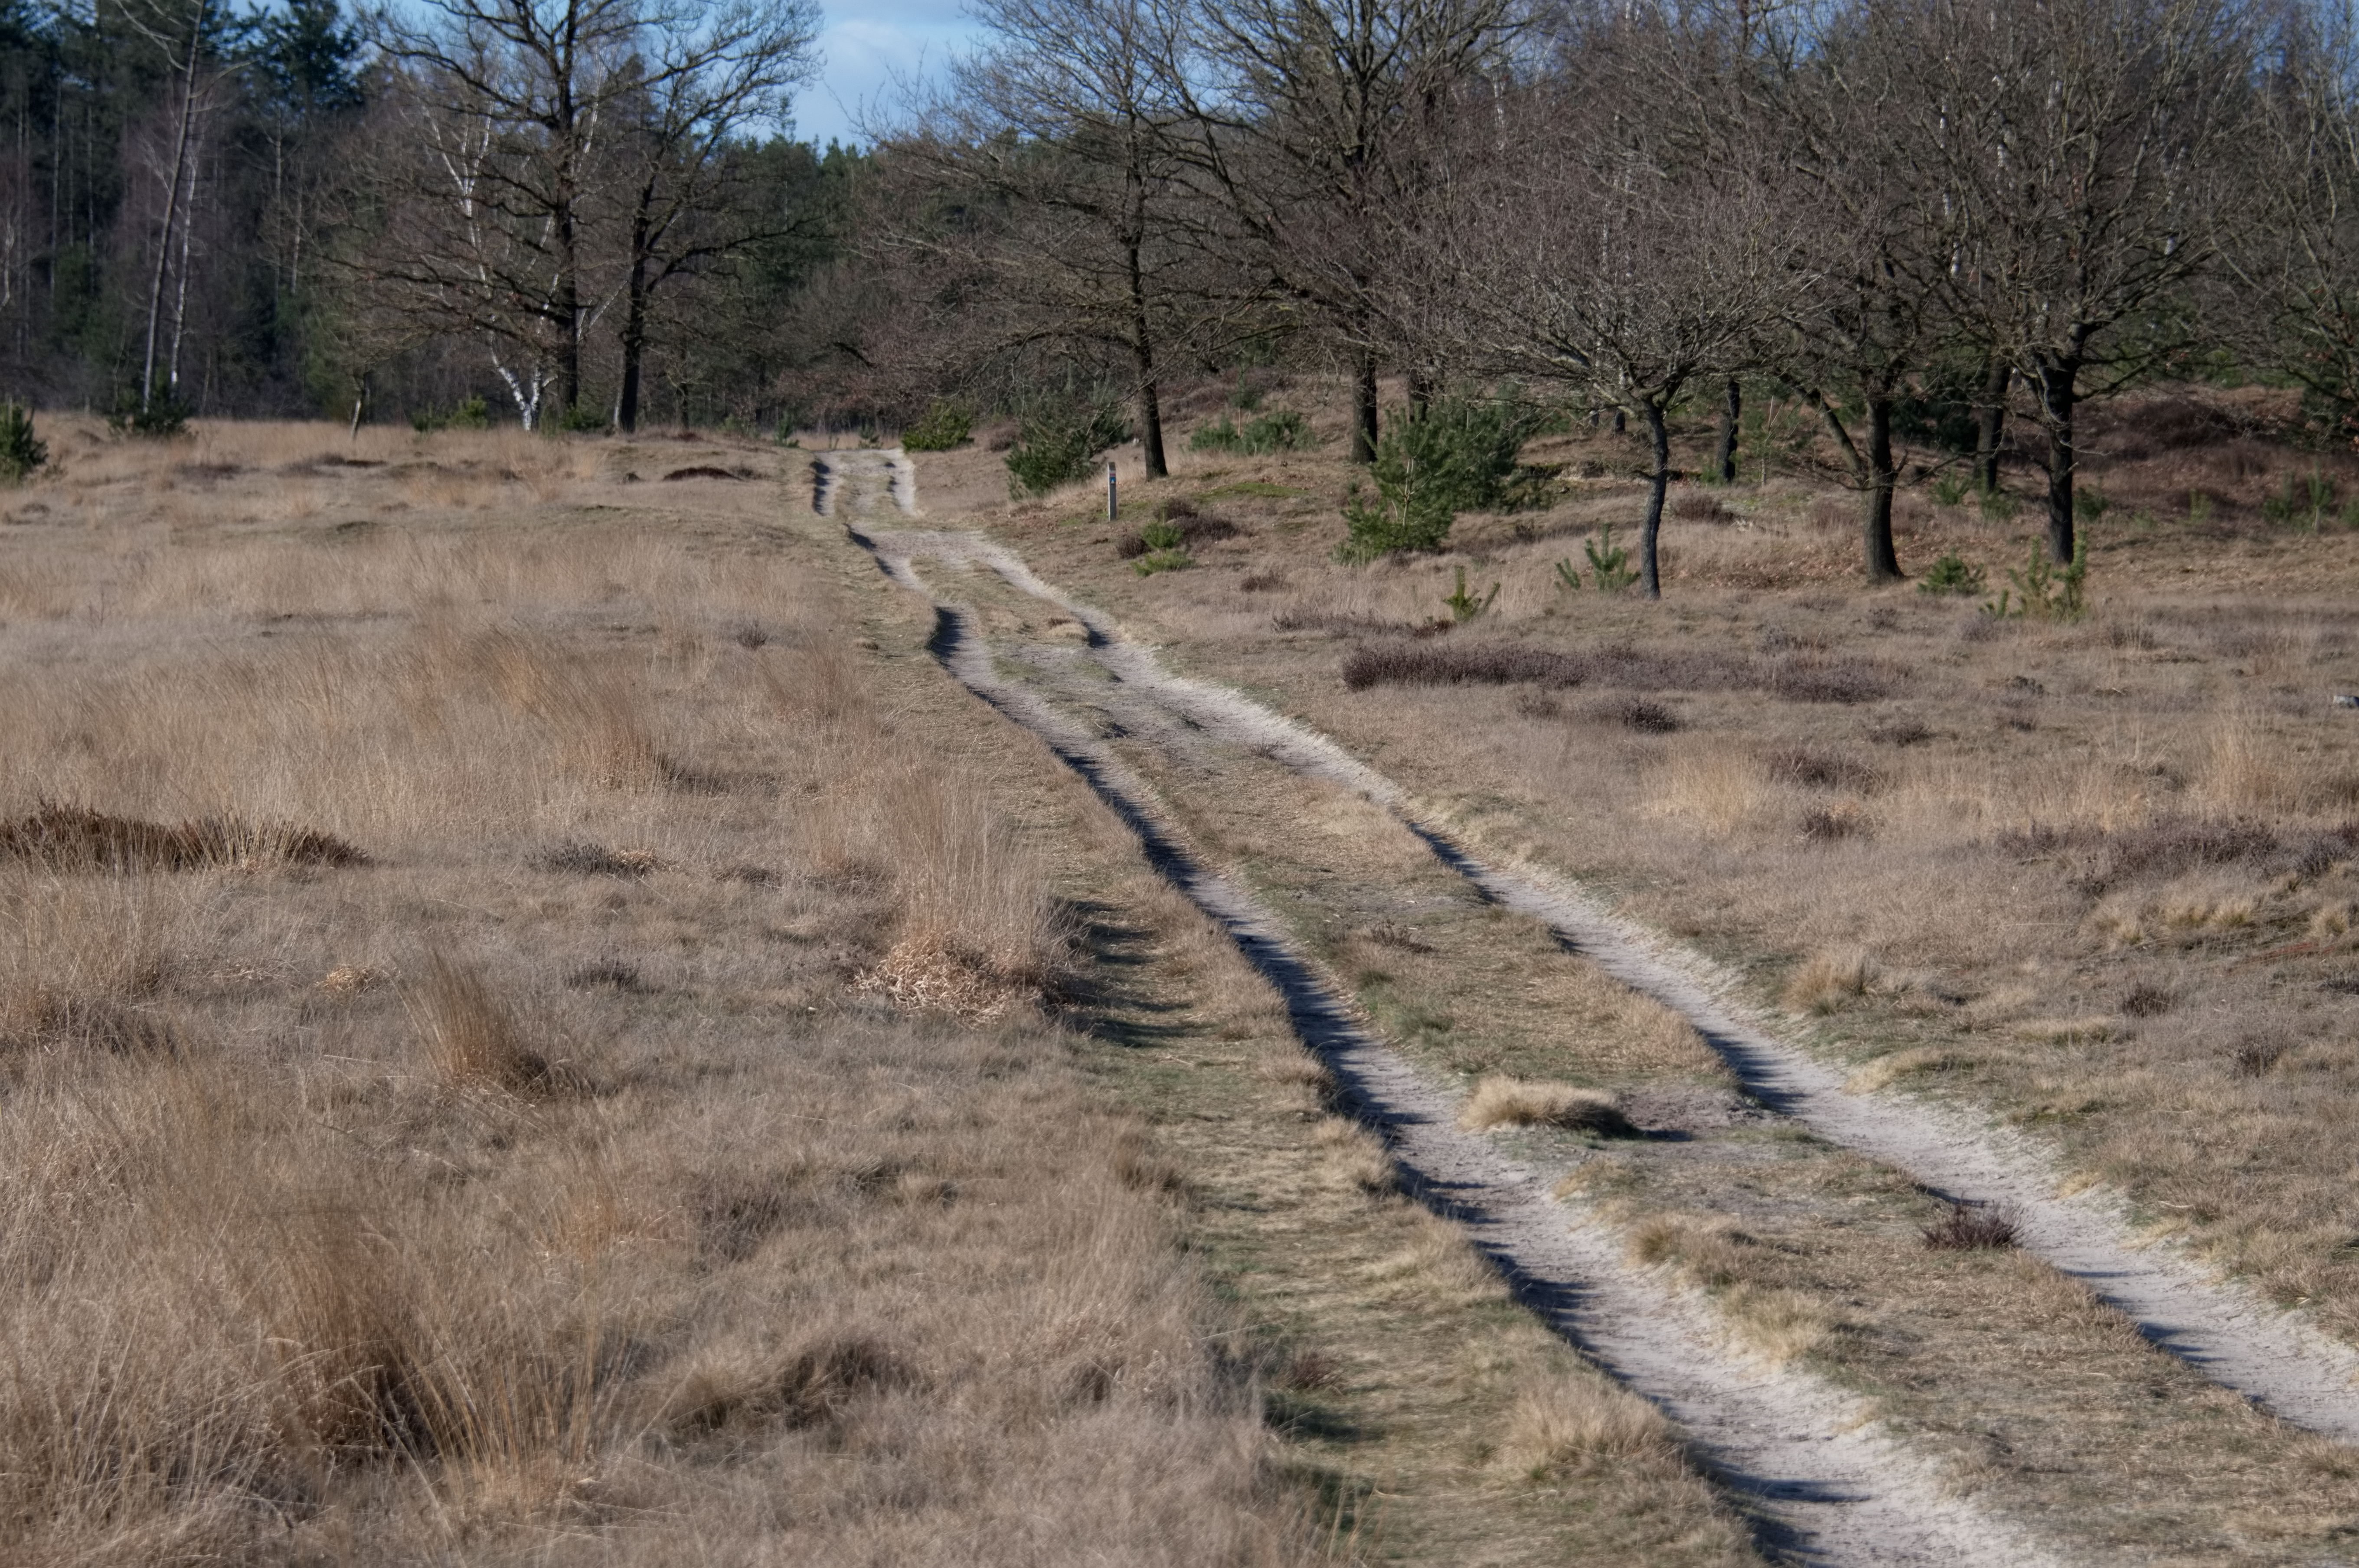
natural, sky, tree, natural landscape, plant, land lot, grass, slope, plain, landscape, grassland, road, trail, road surface, dirt road, soil, path, shrubland, prairie, steppe, event, pasture, subshrub, field, ranch, chaparral